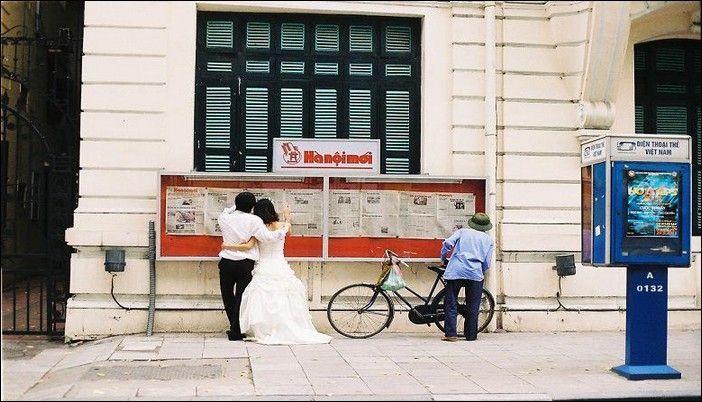
có một người đàn ông đội mũ cối đang nhìn vào bảng thông báo